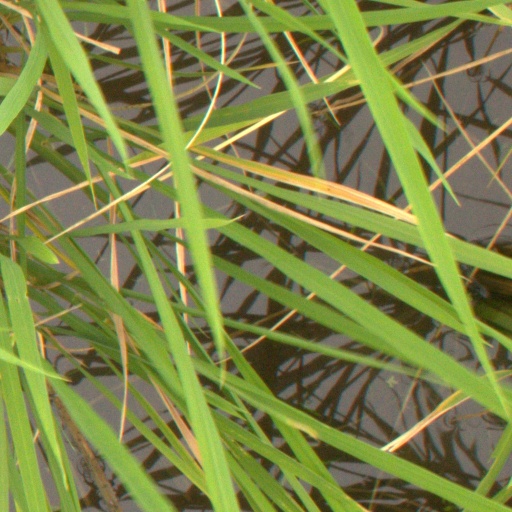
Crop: rice